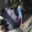
Label: bird